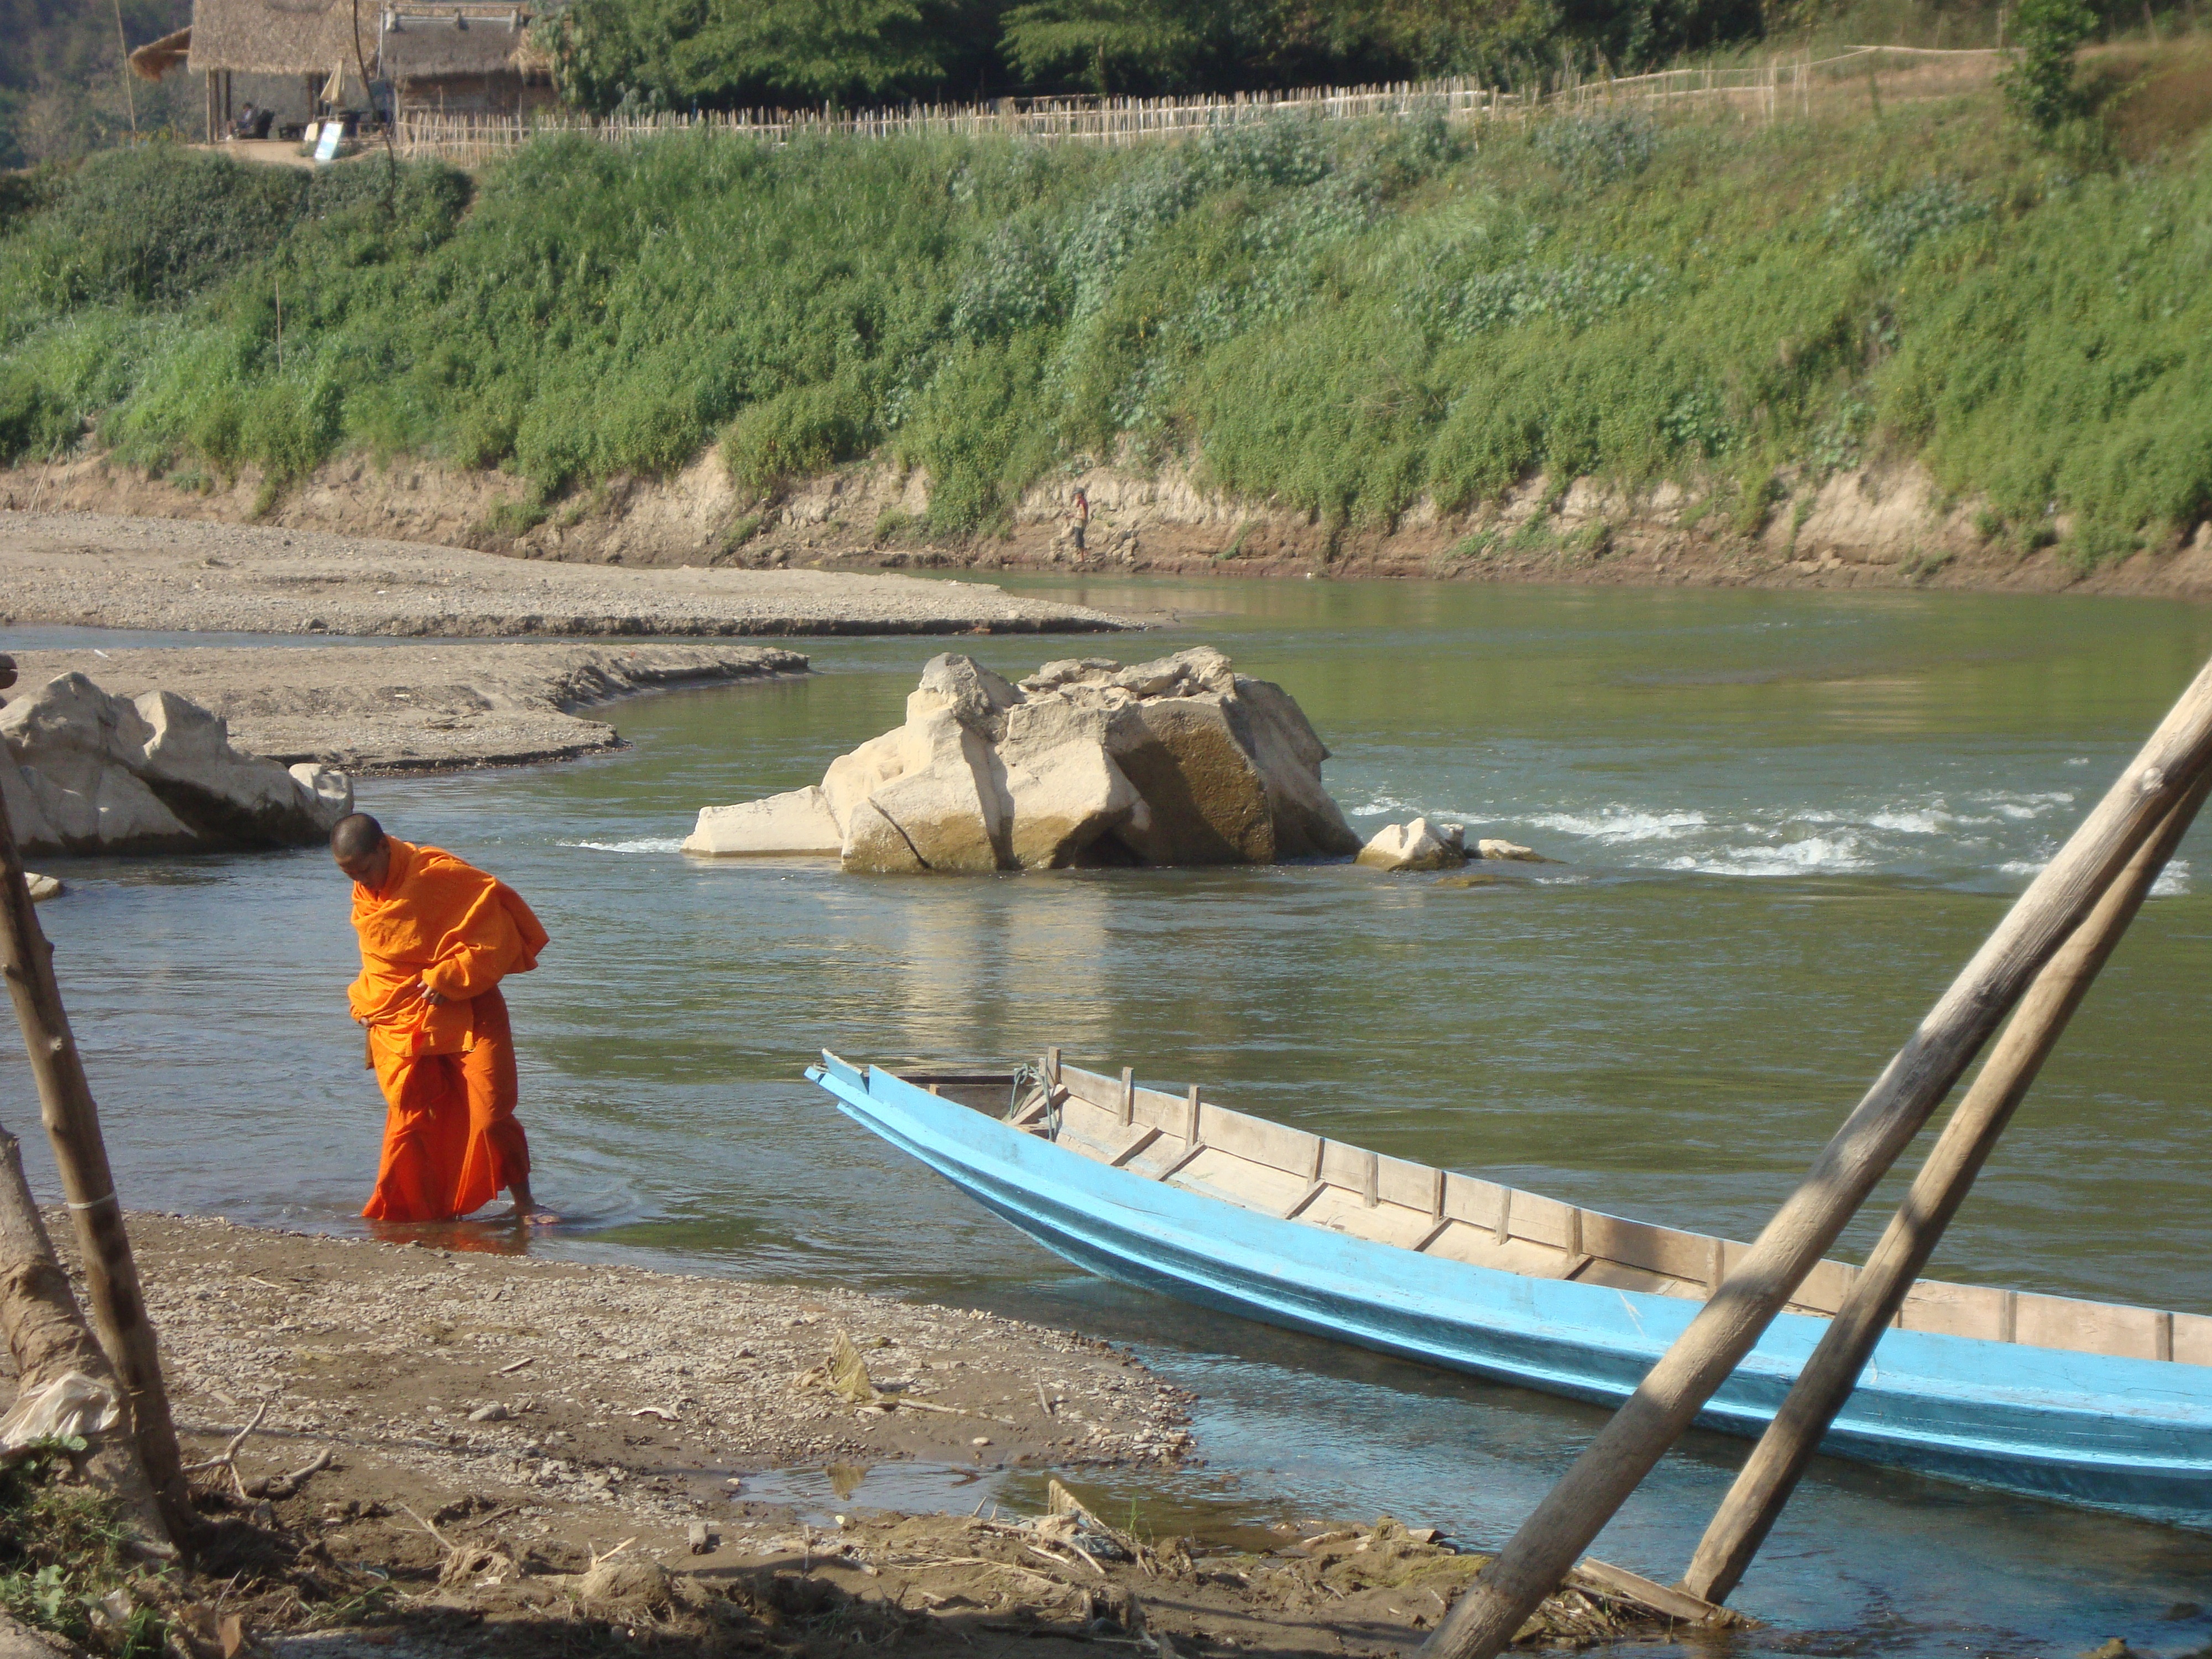
sea, boat, river, canoe, paddle, vehicle, bay, boating, watercraft, laos, raft, canoeing, watercraft rowing, buddhist monk, river bading